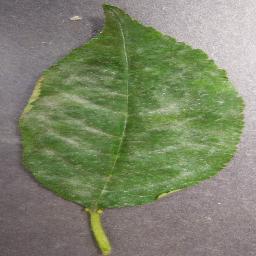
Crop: cherry
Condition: (including_sour)_powdery_mildew